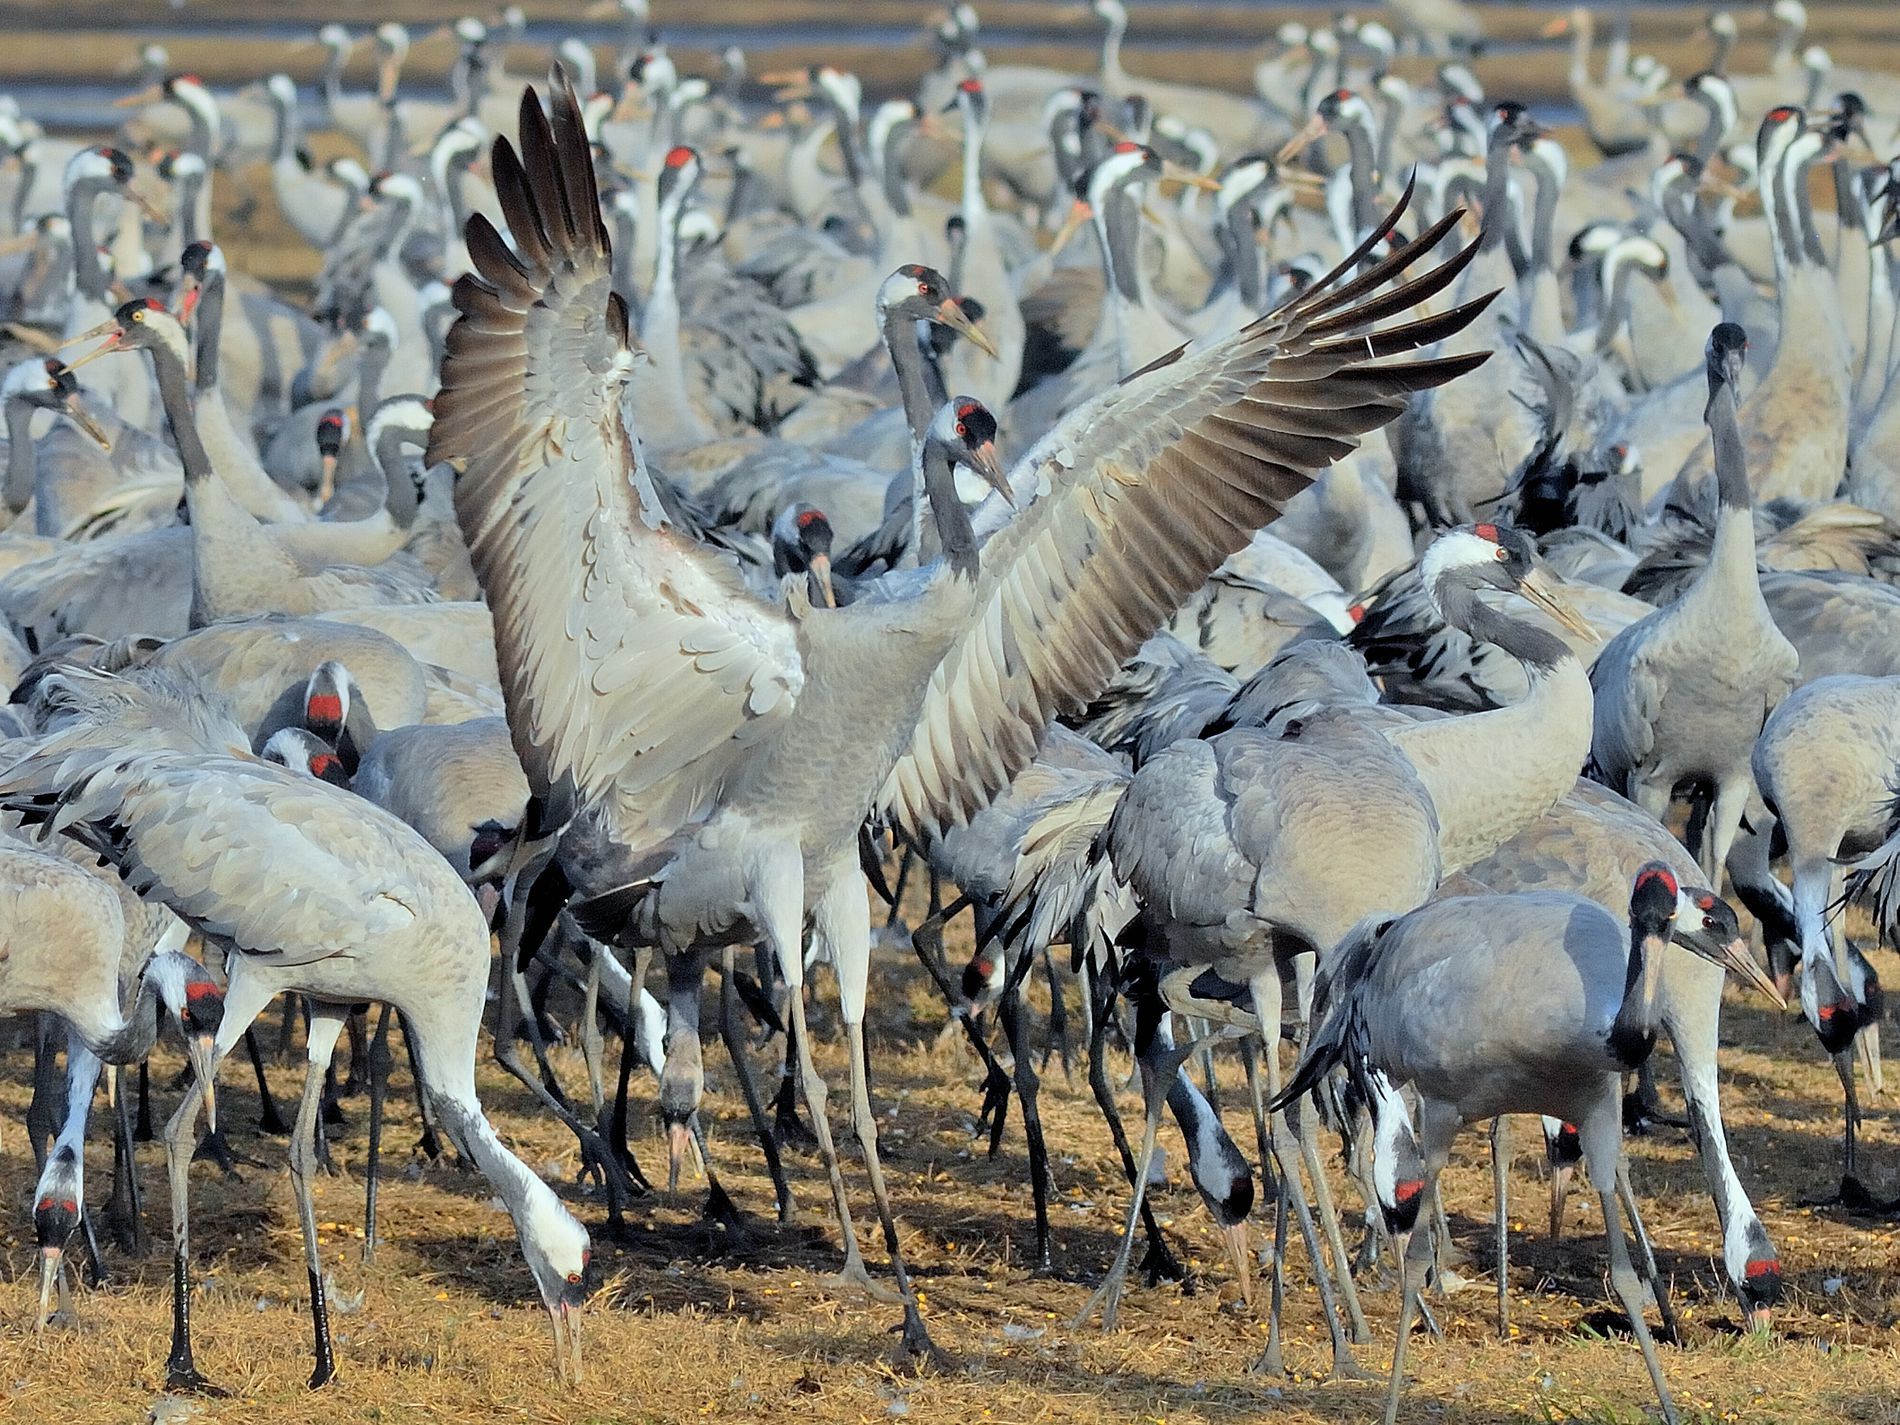
Common Cranes
A beautiful picture taken in daylight of a large group of Common Cranes stands together on a sunlit grassy field.
Wide angle landscape shot taken from eye level, in a color palette of light gray, soft white, sun yellow, grass green, shadow brown. The bright sunlight highlights their feathers filling the scene with warmth, life, and natural elegance.
Labels: Animal, Bird, Crane Bird, Waterfowl, Flock, Penguin, Person, Herd, Common cranes, grass
Camera: NIKON CORPORATION NIKON D200
Lens: 180mm f/2.8, AF Nikkor 180mm f/2.8 IF-ED
Aperture: F7.1
Exposure: 1/1000 sec
ISO: 400
Focal length: 180.0 mm